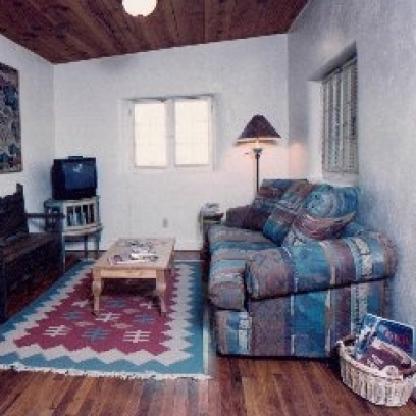
Scene: Indoor